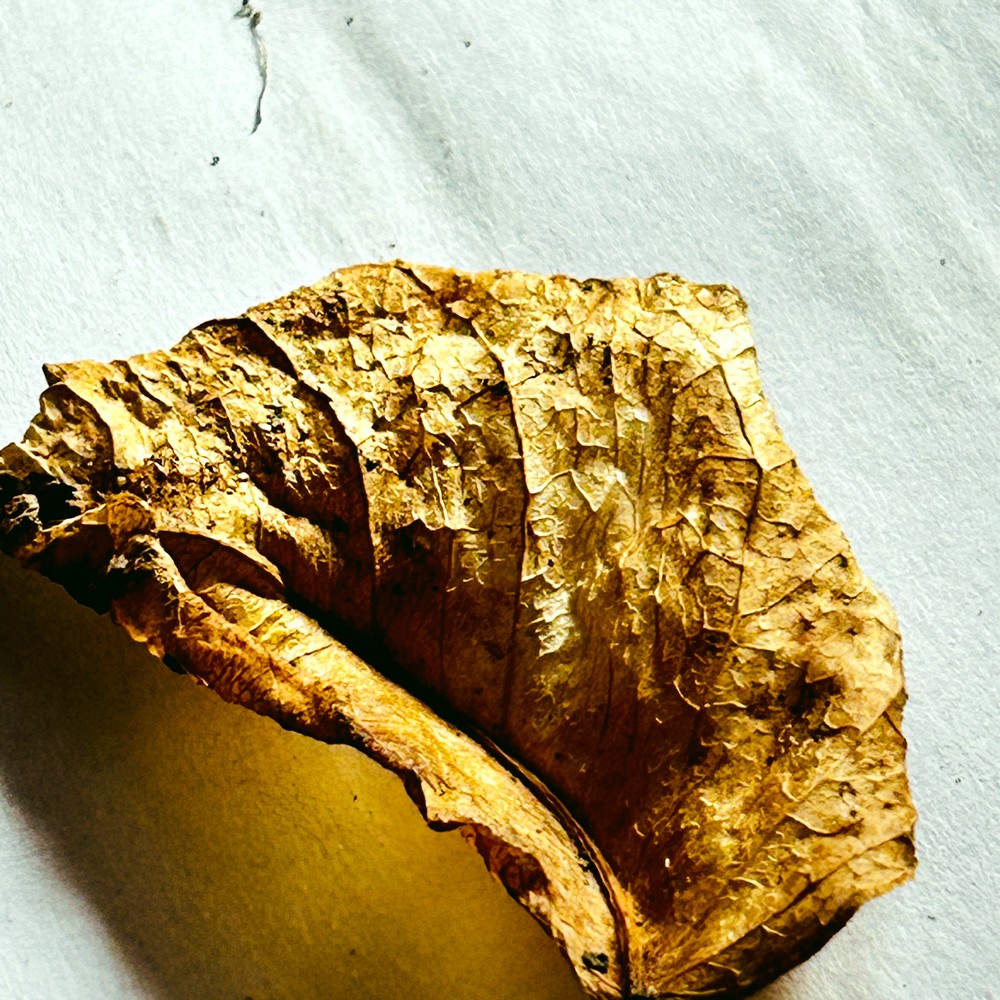
Label: Dry Leaf